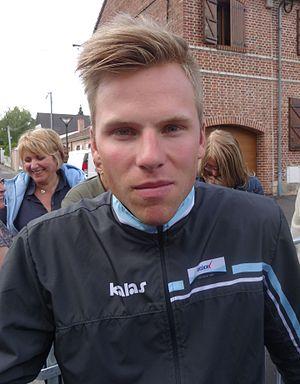
Reportage photographique réalisé le vendredi 23 mai 2014 à l'occasion du départ de la première étape du Paris-Arras Tour 2014 à Lens, Pas-de-Calais, Nord-Pas-de-Calais, France. Depicted person: Tim Kerkhof